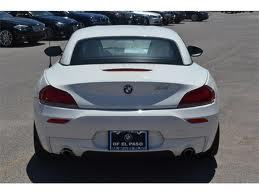
Car model: 2012 BMW Z4 Convertible